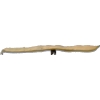
Label: bean_pod